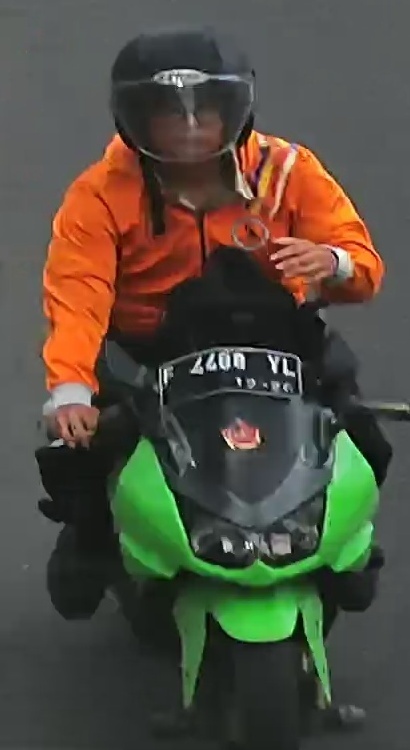
person-with-helmet: 1
person-without-helmet: 0